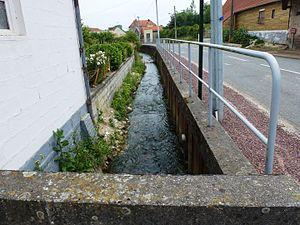
Nédonchel est une commune française située dans le département du Pas-de-Calais en région Hauts-de-France.
La Nave est une rivière française, située dans le département du Pas-de-Calais, affluent de la Clarence, donc sous-affluent de l'Escaut par la Lys.